Ewald O. Stiehm

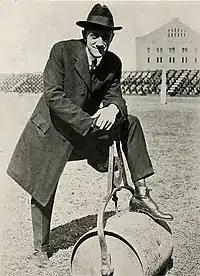
The "Stiehm" Roller, 1920

Stiehm began his coaching career at Ripon College in 1910, where he led the Red Hawks football team to a 4–3 record. From 1911 to 1915, he coached football at Nebraska, and compiled a 35–2–3 record. From 1913 to 1915, his teams went undefeated seasons. In the history of the Nebraska Cornhuskers football program, Stiehm has the highest winning percentage (.913) of anyone who coached more than two games. From 1916 to 1921, he coached at Indiana, and compiled a 20–18–1 record.